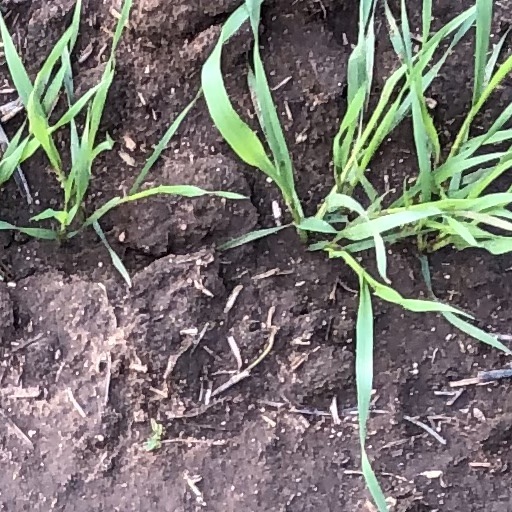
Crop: wheat